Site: brandenburg
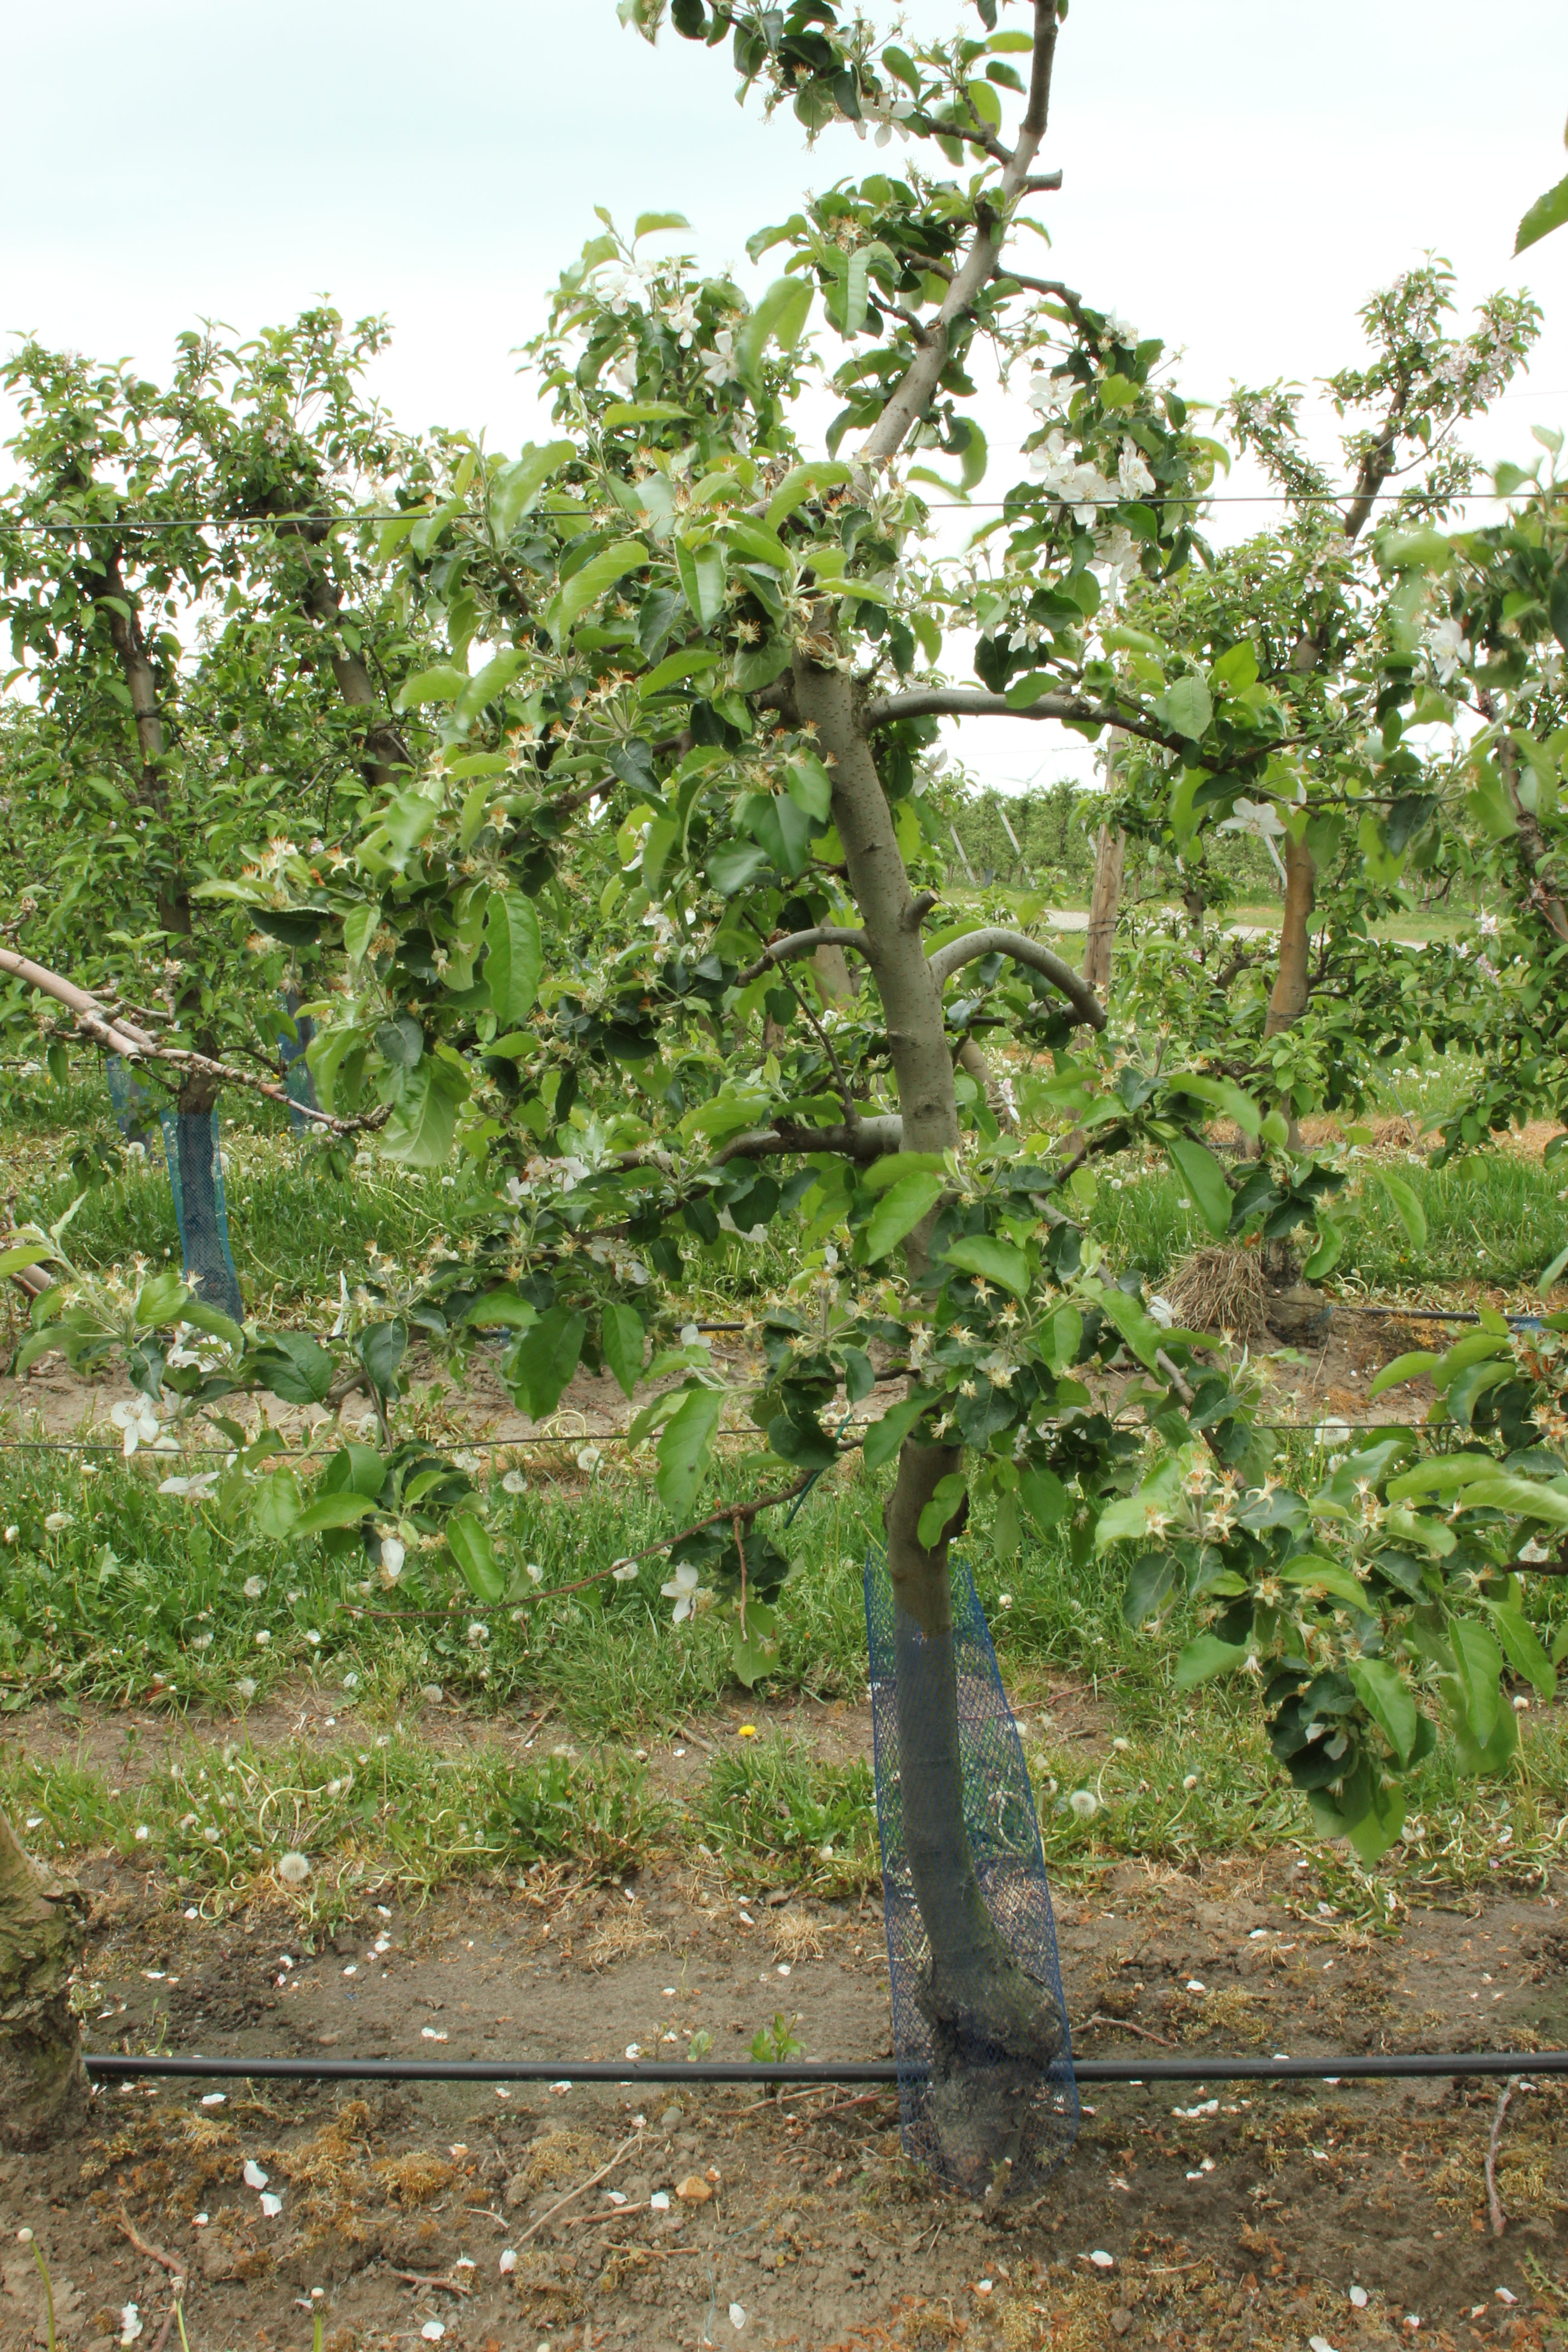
Growth stage (BBCH 67): Flowering